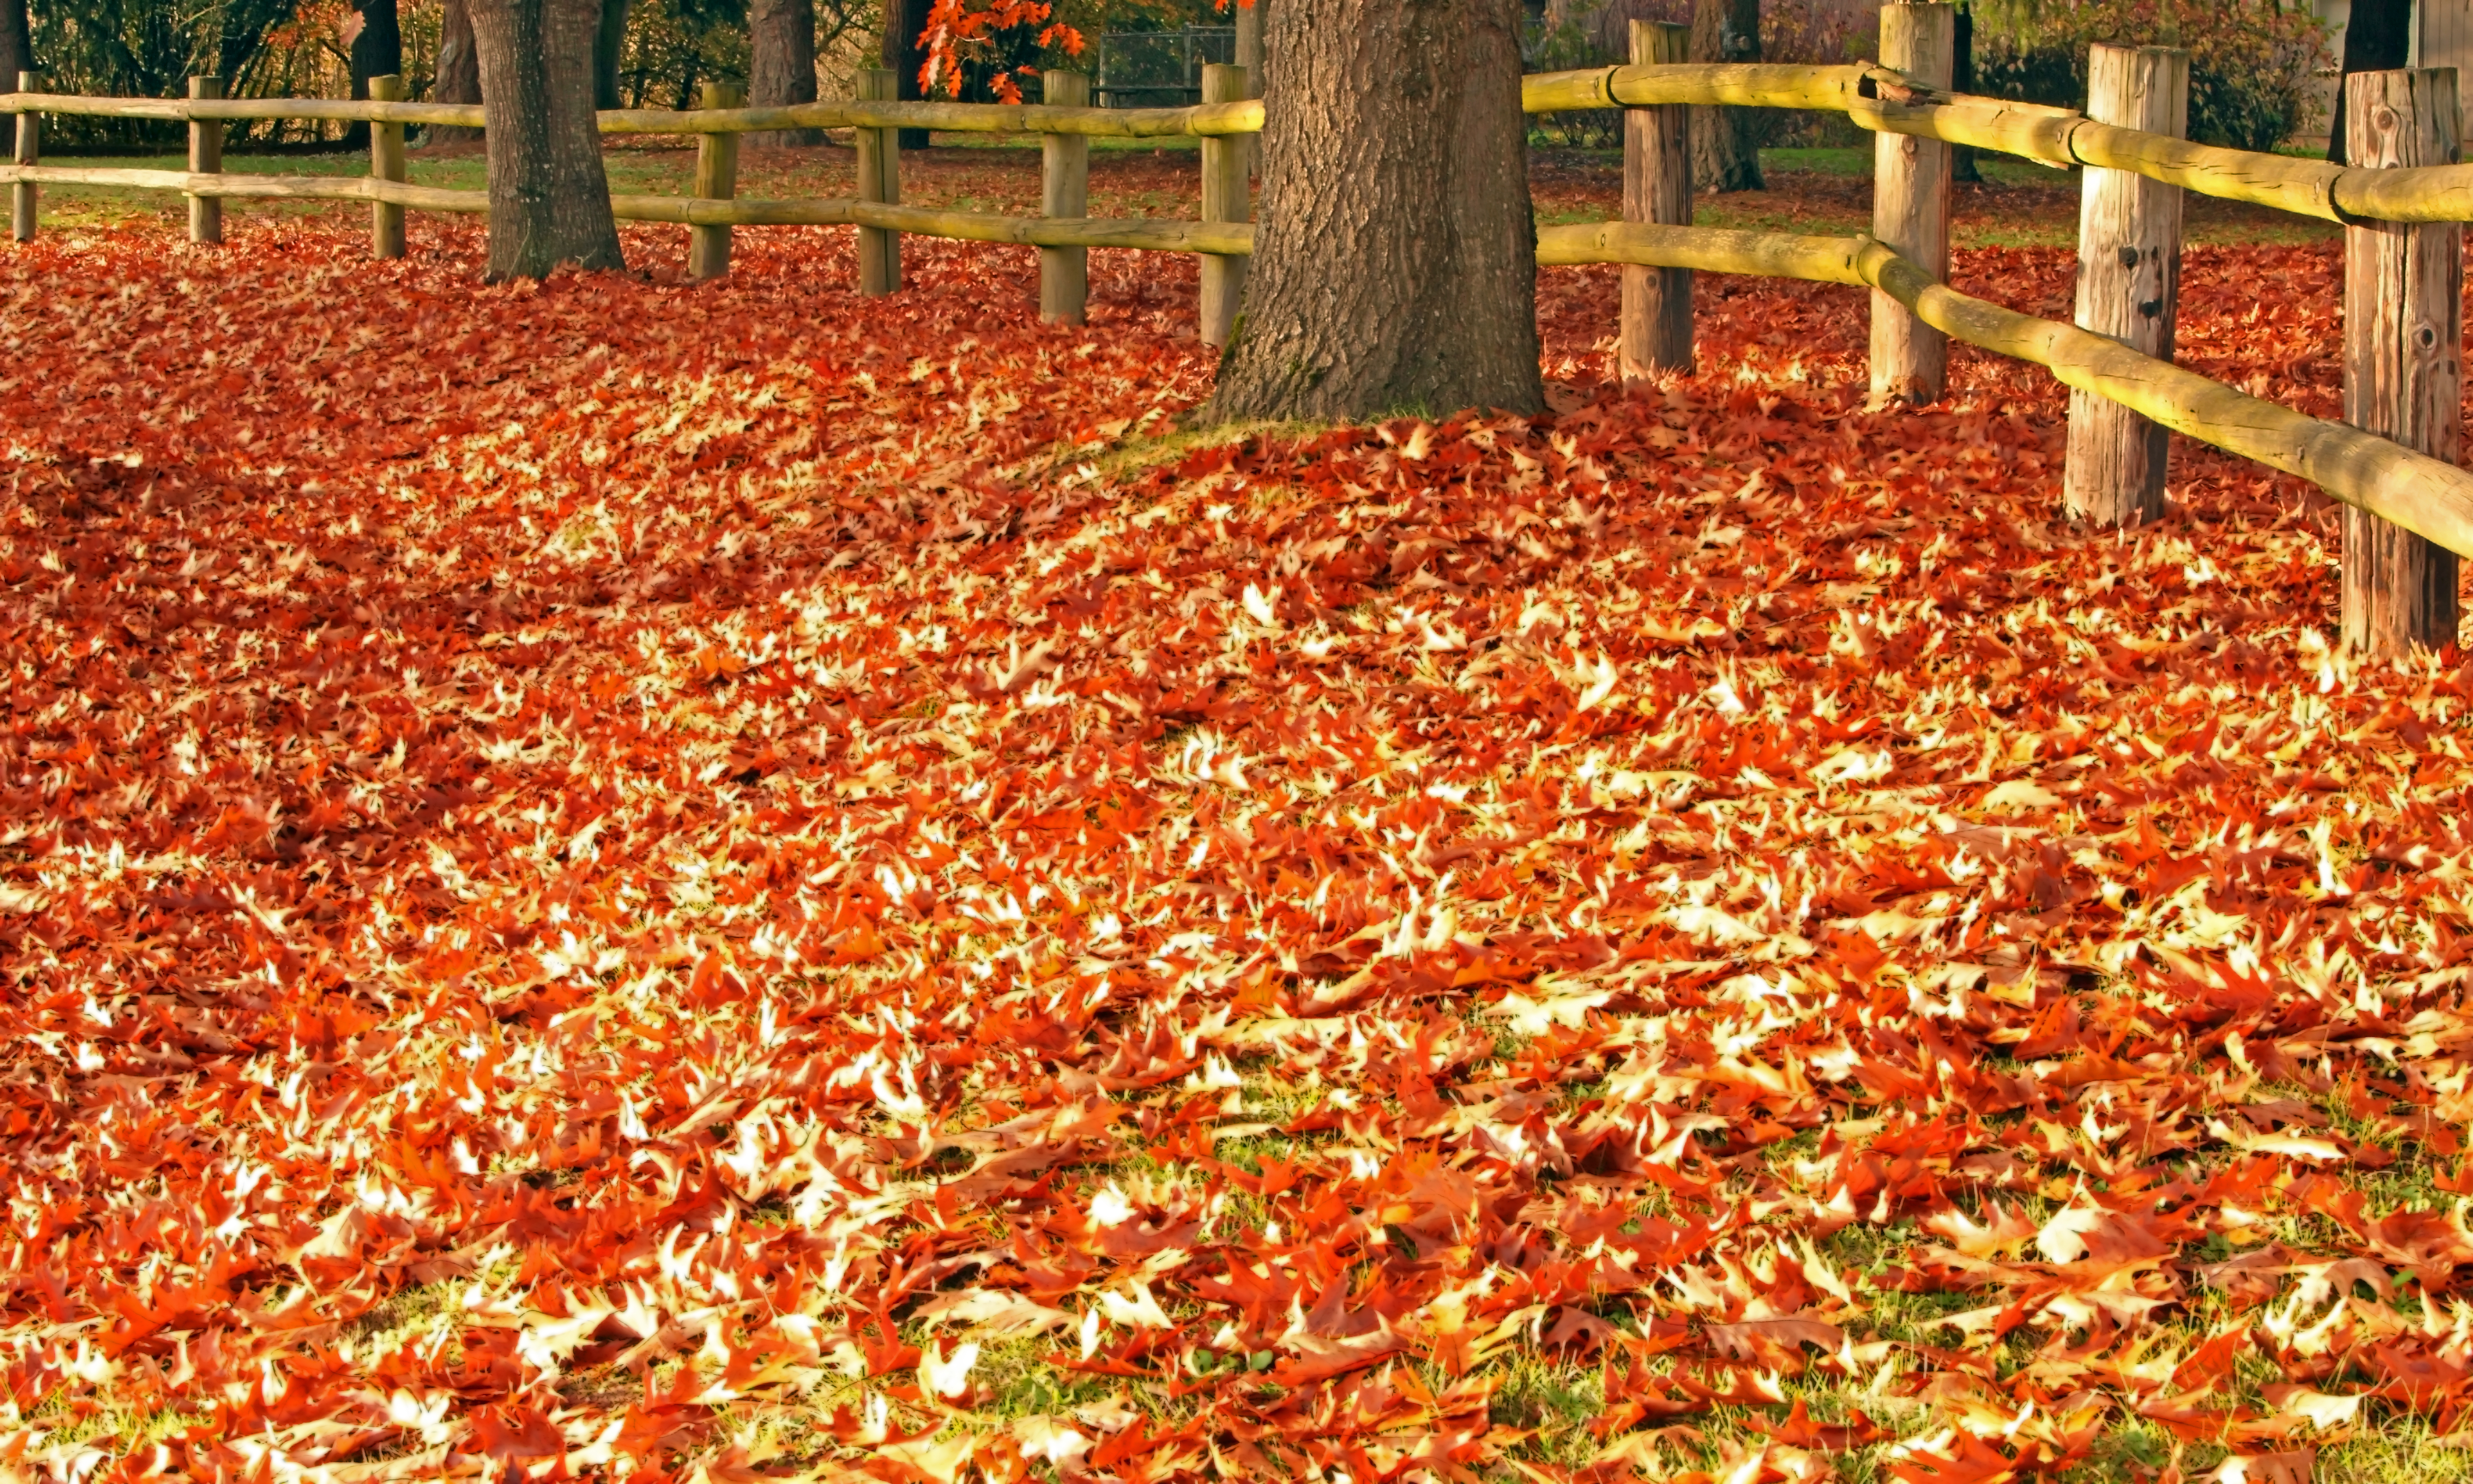
landscape, nature, fence, plant, photography, sunlight, leaf, fall, flower, shade, autumn, park, agriculture, season, mission, trees, leaves, shadows, back, deciduous, state, oregon, ian, sane, willamette, gervais